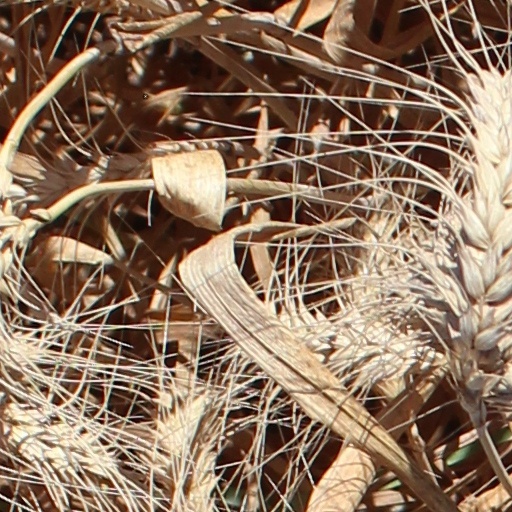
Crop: wheat